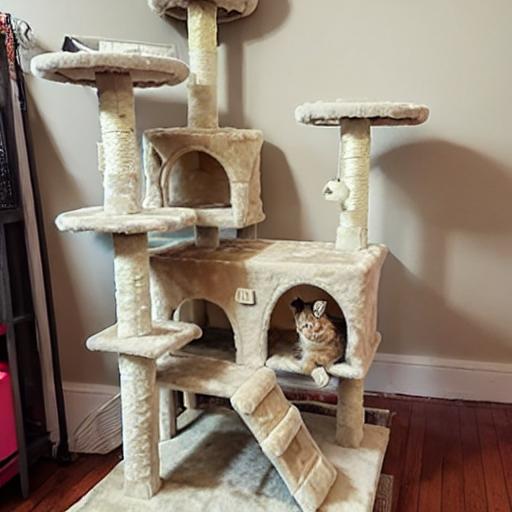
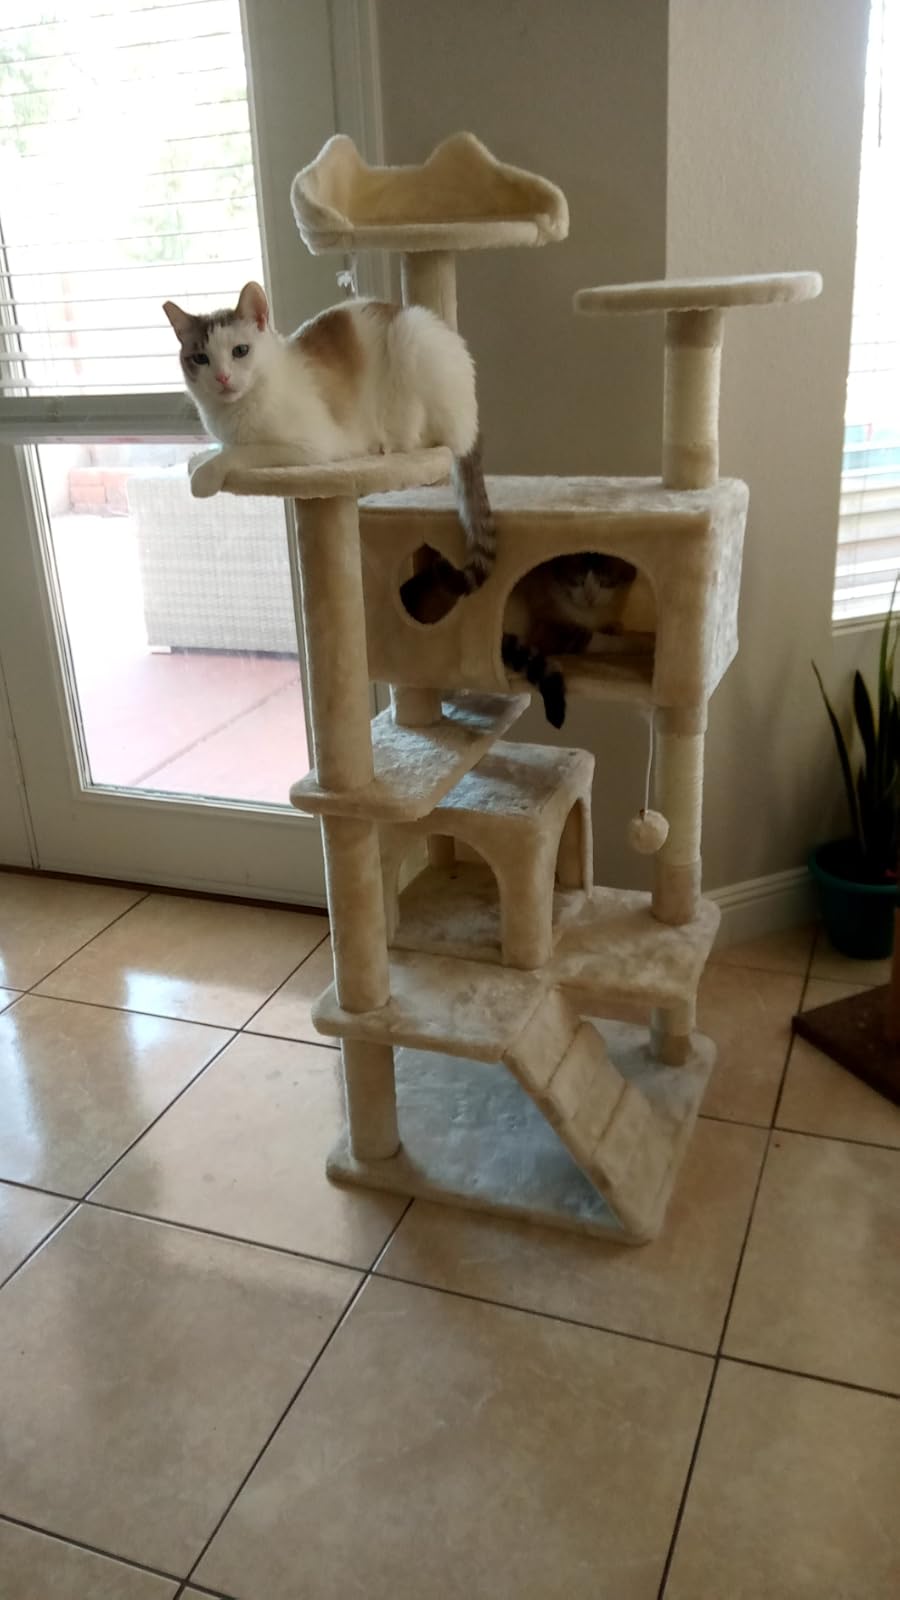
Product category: items_cat tree
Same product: no